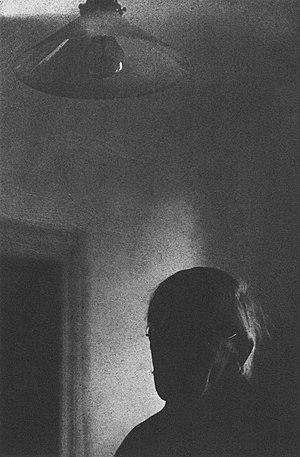
Bohuslav Reynek, né le 31 mai 1892 à Petrkov en royaume de Bohême dans l'Autriche-Hongrie et mort le 28 septembre 1971 dans la même ville, est un des plus importants poètes, écrivains, peintres, graphiques, illustrateurs et traducteurs tchécoslovaques du XXᵉ siècle. Il se maria en 1926 à la poète française Suzanne Renaud.